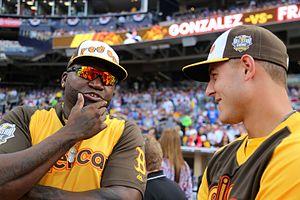
Le match des étoiles de la Ligue majeure de baseball 2016 est la 87ᵉ édition de cette opposition entre les meilleurs joueurs de la Ligue américaine et de la Ligue nationale, les deux composantes des Ligues majeures de baseball.